Austro-Hungarian occupation of Serbia

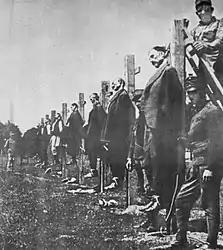
Public execution of alleged Serbian guerrillas by Austro-Hungarian troops,

In 1916, both Austria-Hungary and Bulgaria announced that Serbia had ceased to exist as a political entity, and that its inhabitants could therefore not invoke the international rules of war dictating the treatment of civilians as defined by the Geneva Conventions and the Hague Conventions.